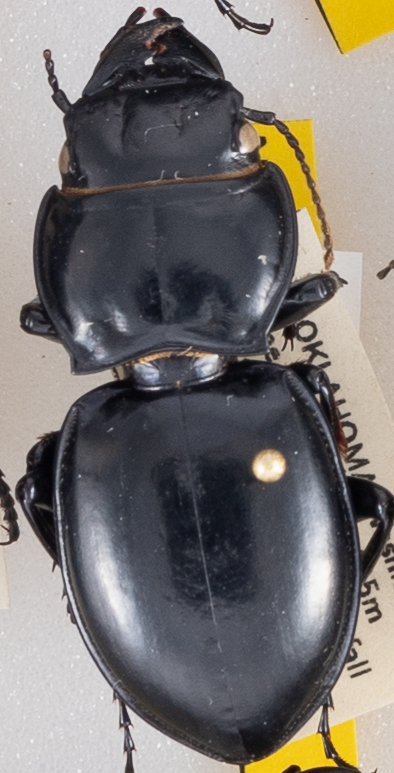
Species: Pasimachus californicus
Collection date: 2022-10-19
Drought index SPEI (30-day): -1.69
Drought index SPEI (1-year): -2.09
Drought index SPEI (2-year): -1.28